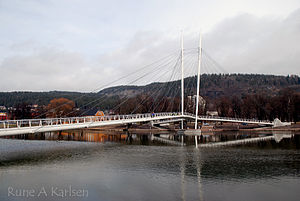
Ypsilon (bro)
Ypsilon set fra Strømsø-siden
Ypsilon er en skråstagsbro over Drammenselven i Drammen, Norge. Gangbroen, der knytter den nye Kunnskapsparken på Grønland sammen med byparken på Bragernes, har fået navnet "Ypsilon" på grund af sin særegne form – fra luften ser den ud som en Y, med et landfæste på Strømsøsiden og to på Bragernessiden.